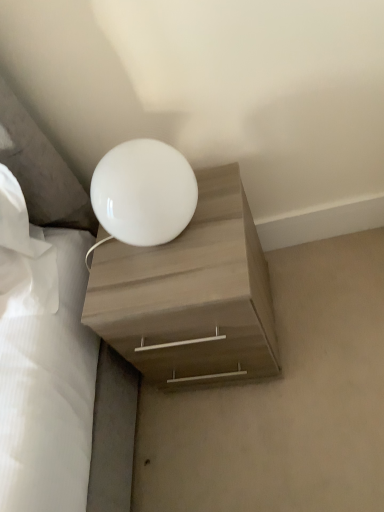
Question: Locate the matte wood nightstand at center in the image.
Answer: [(0.495, 0.574)]